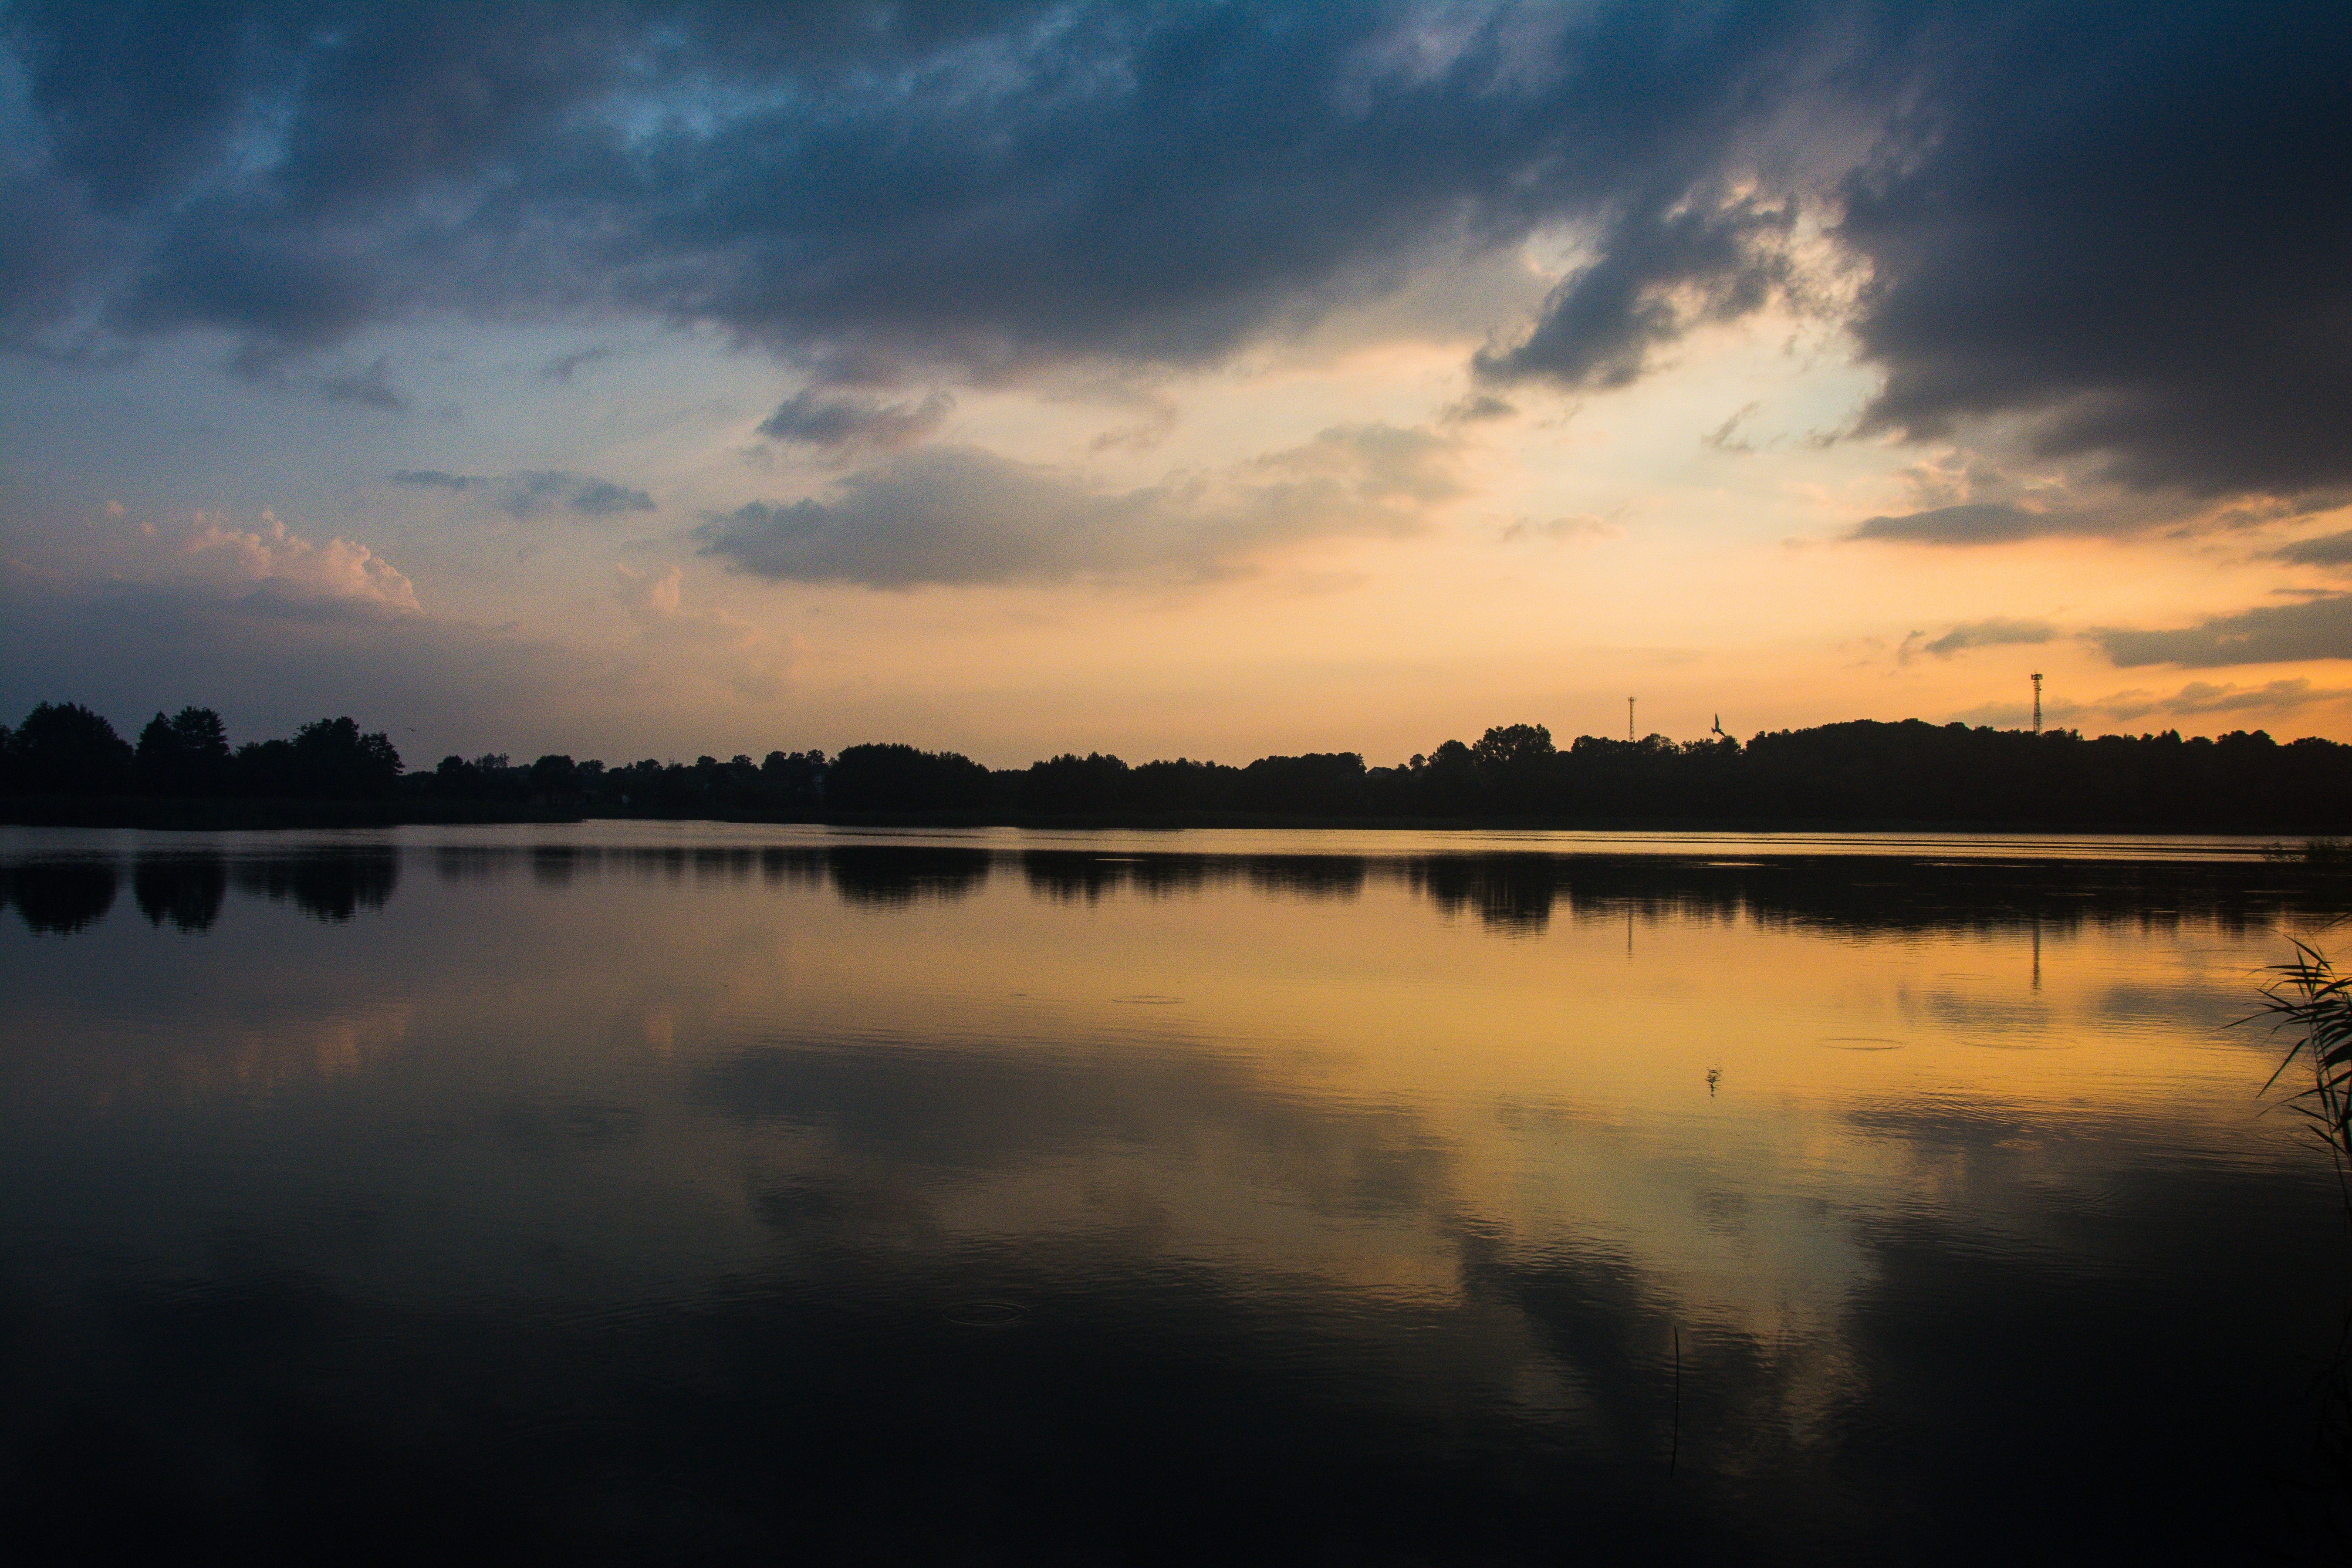
landscape, sea, water, nature, horizon, cloud, sky, sun, sunrise, sunset, sunlight, morning, lake, dawn, atmosphere, river, summer, dusk, evening, reflection, scenery, holiday, reservoir, west, poland, cane, loch, masuria, the sun, afterglow, meteorological phenomenon, atmospheric phenomenon